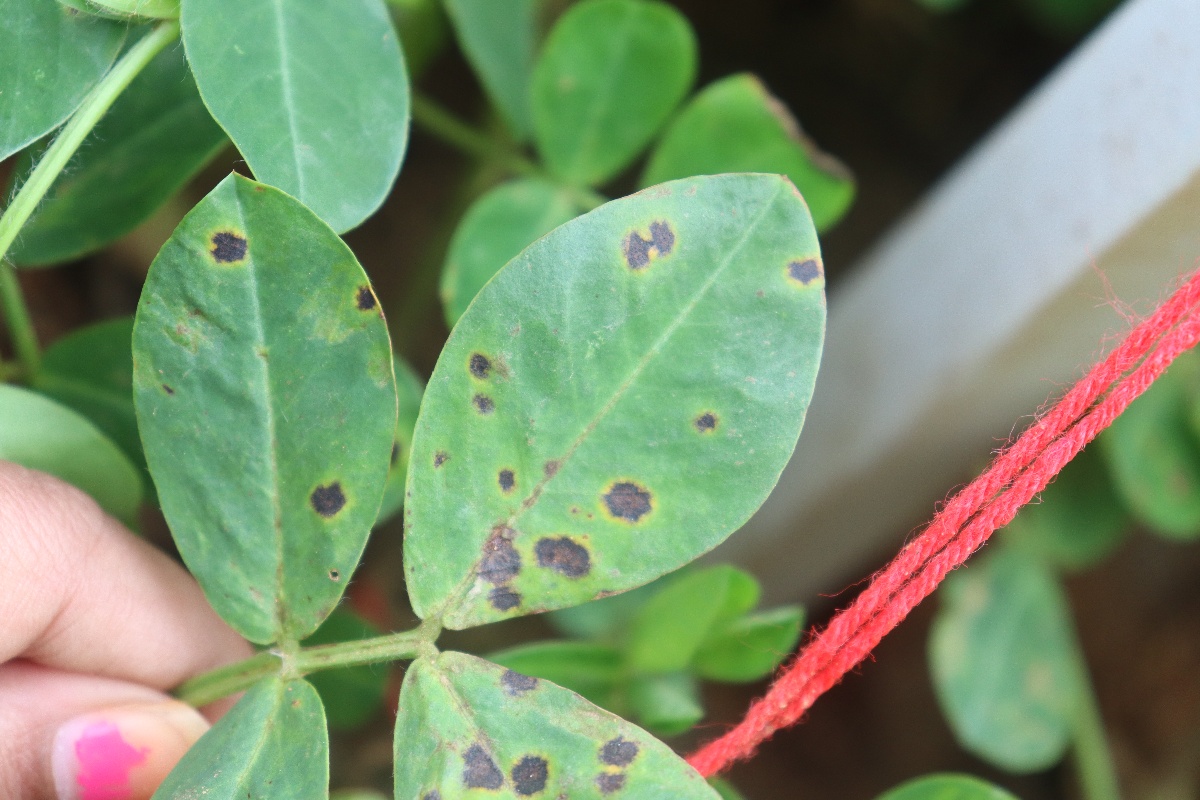
Label: late leaf spot